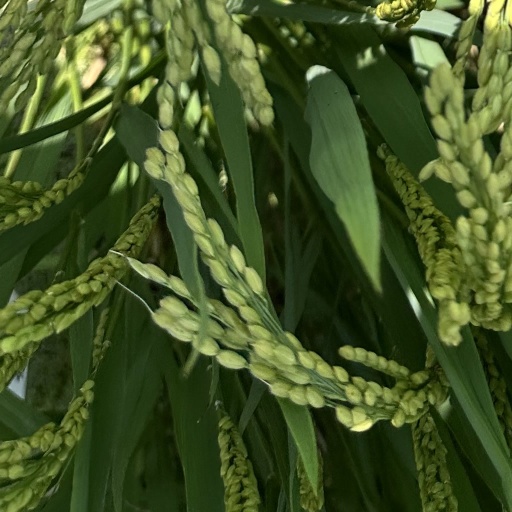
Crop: rice